Joseph Rymal

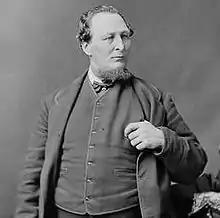
Joseph Rymal Source: Library and Archives Canada

Joseph Rymal (17 November 1821 – 15 December 1900) was a Canadian farmer and political figure. He represented Wentworth South in the House of Commons of Canada as a Liberal member from 1867 to 1882.